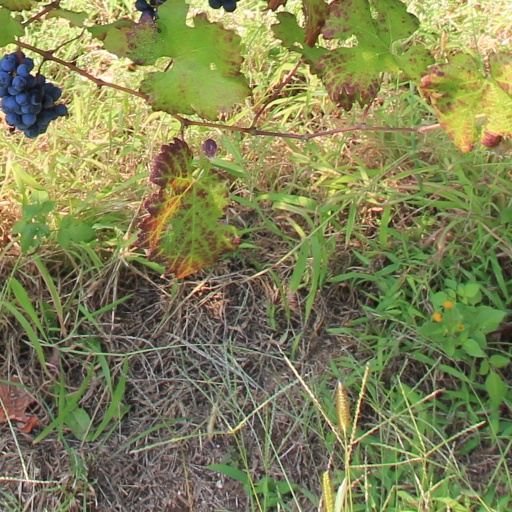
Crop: grape